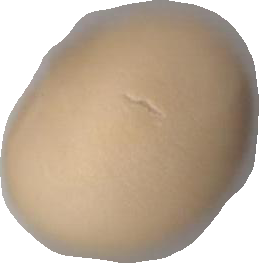
Variety: Grobogan